San Bartolomeo, Busseto

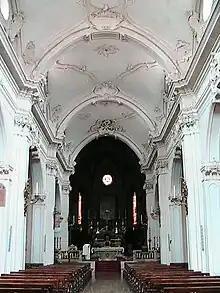
The inside of the church

A church at the site is mentioned by 1336. The church was rebuilt in 1437 as a collegiate church under the patronage of Orlando Pallavicino il Magnifico. The brick facade was designed in Lombard Gothic (circa 1480-1490) by Jacopo de' Stavolis of Polesine.